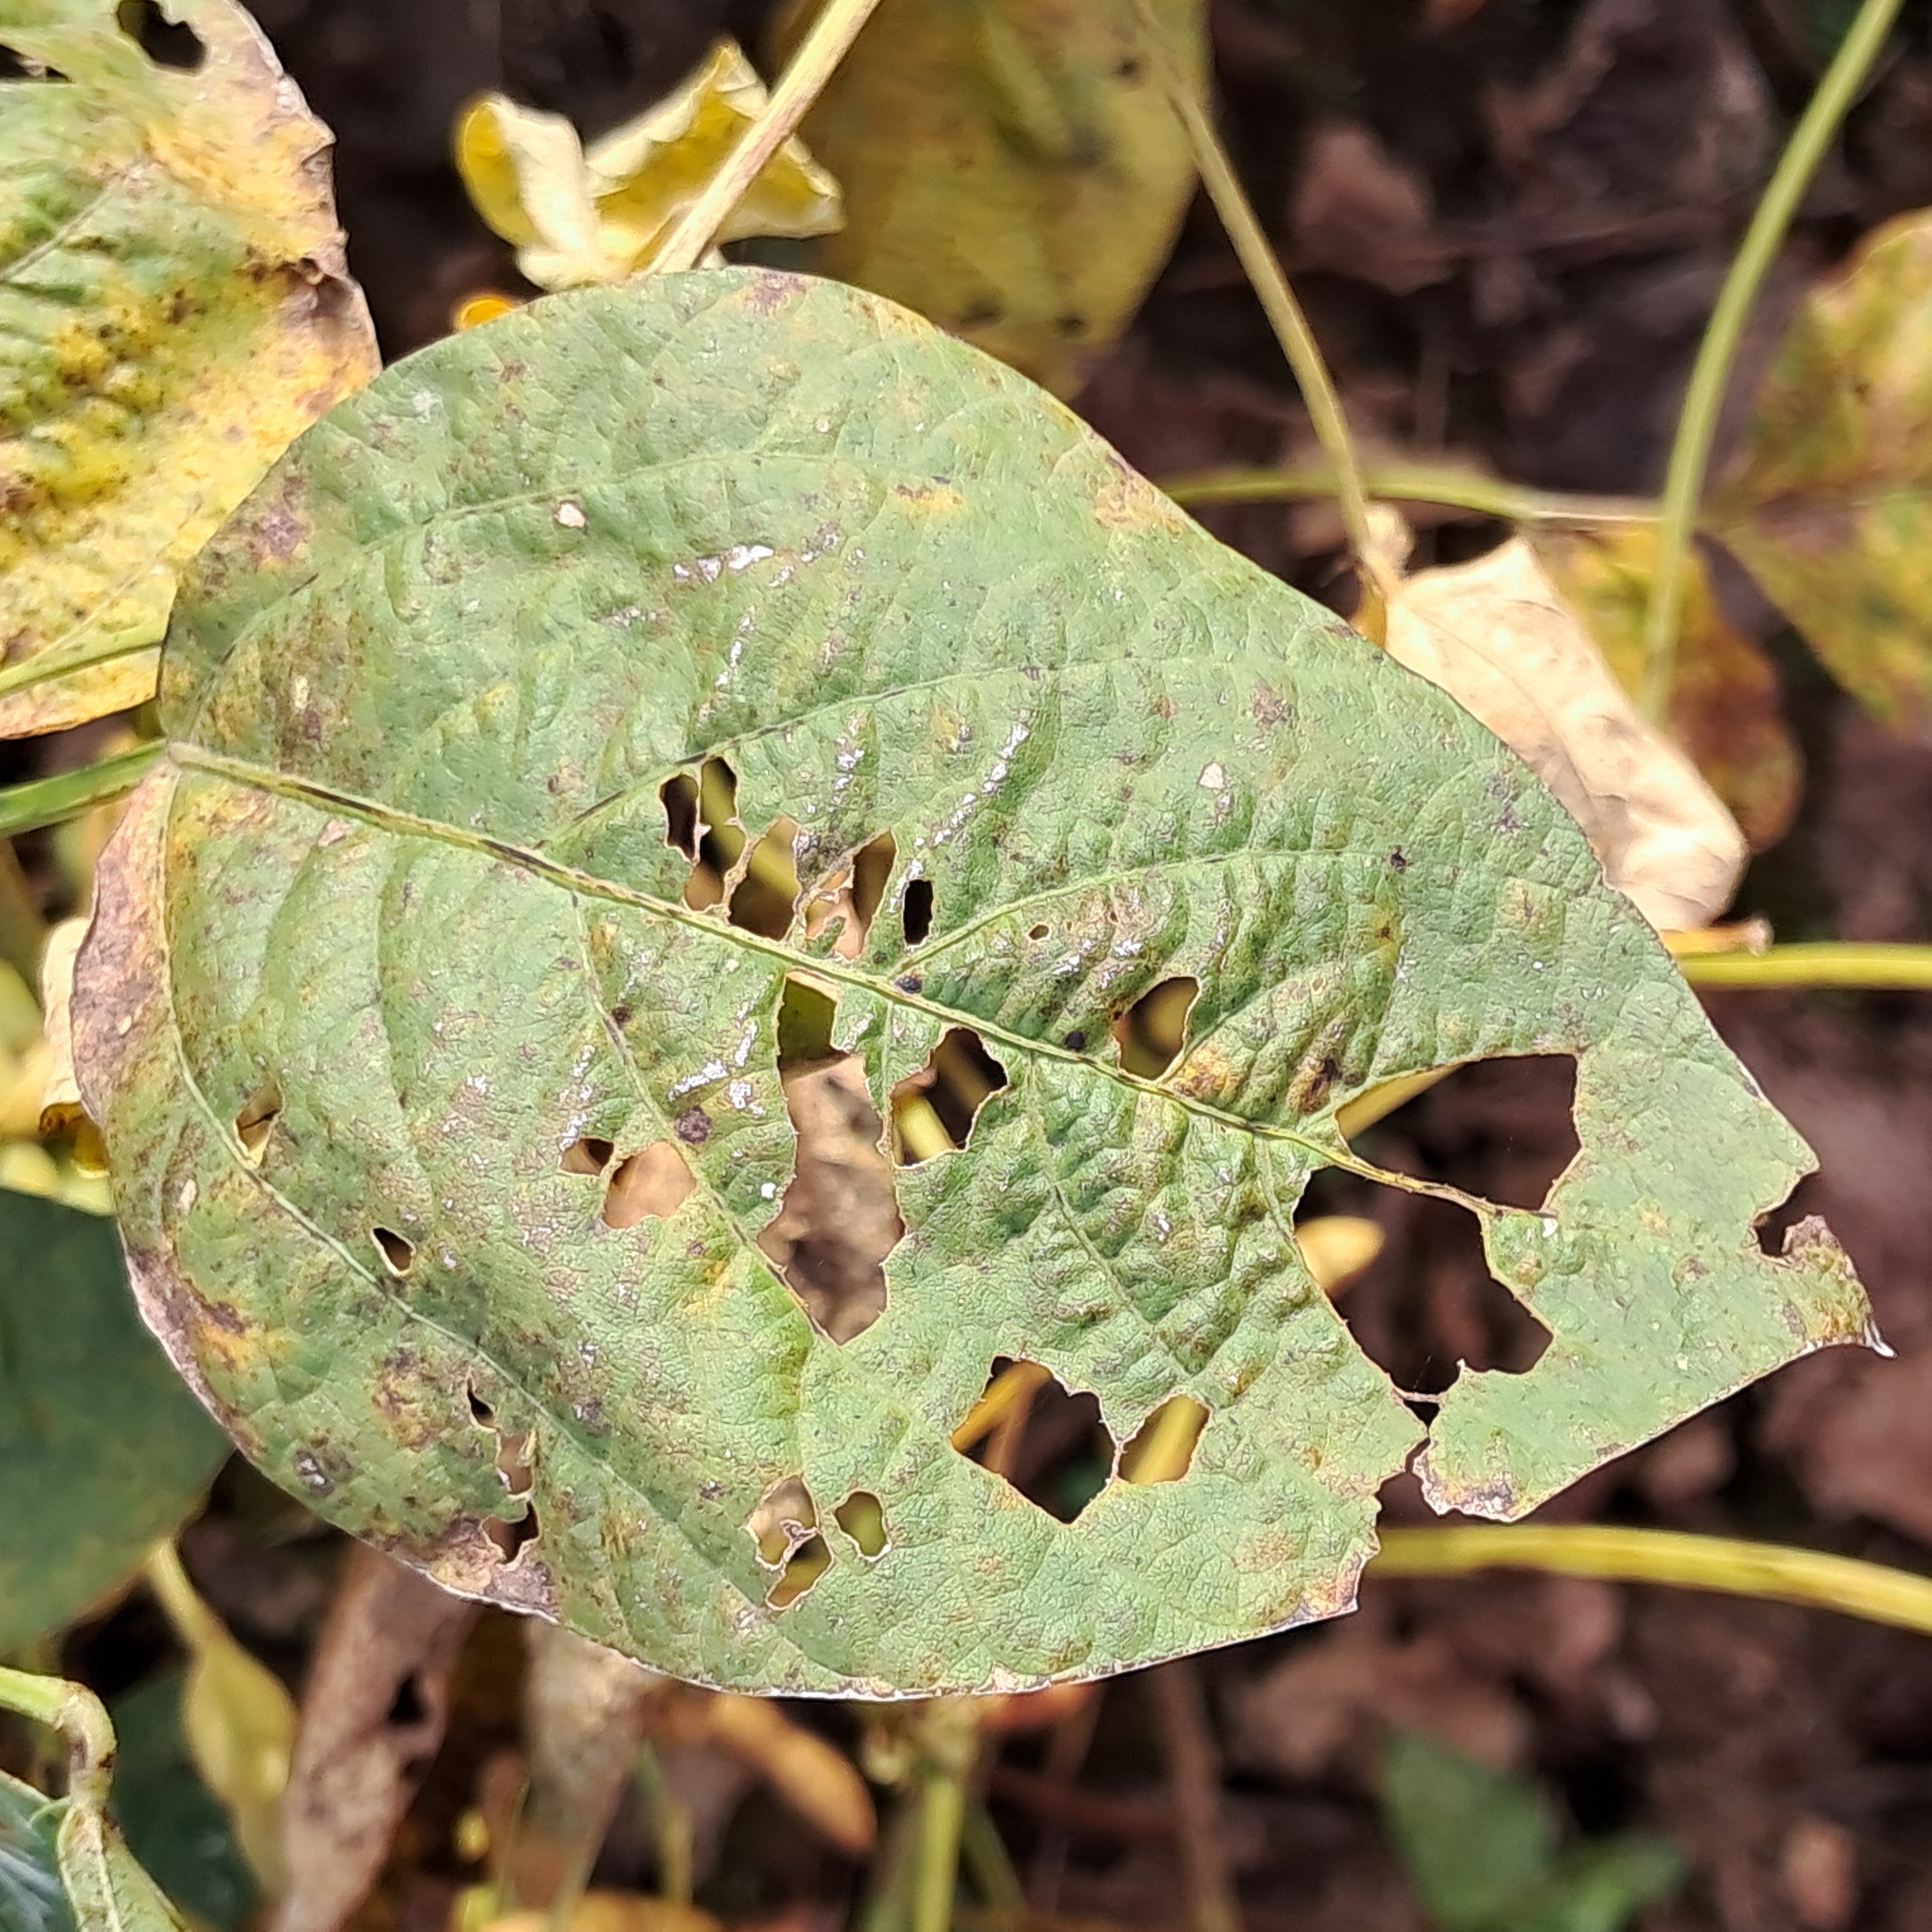
Label: Caterpillar_Semilooper_Pest